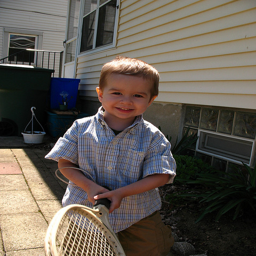
A young boy holding a tennis racquet near a house.
The little boy is holding a tennis racket.
A small boy holding a tennis racket outside
A young boy holding a tennis racket.
A young boy posing with a tennis racket.